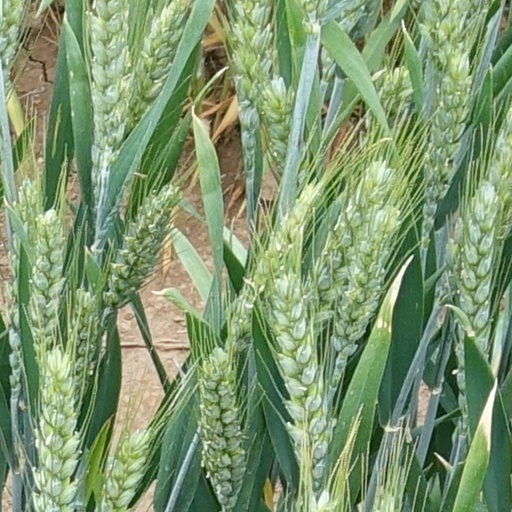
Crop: wheat